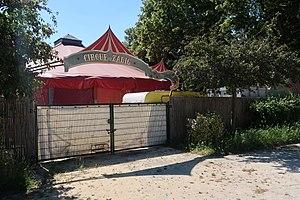
Cirque Romanès, dans le square Alexandre-et-René-Parodi (Paris, 16e).
Le cirque Romanès est un cirque tzigane créé en 1994 par Alexandre Romanès, ex-dompteur de lions, joueur de luth, funambule et poète, et Délia Romanès, sa femme, chanteuse et musicienne.